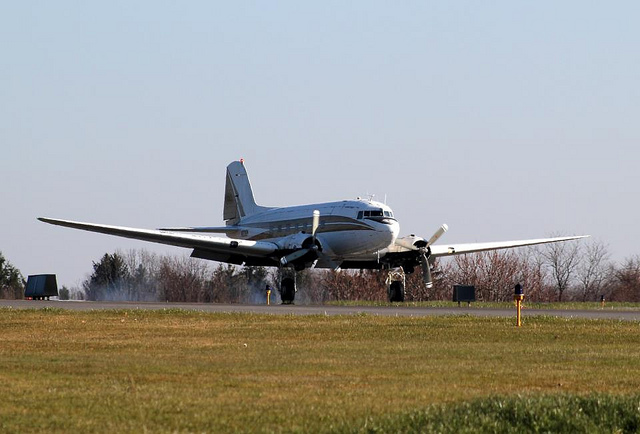
user: Given an image and a question. Answer the question in a short answer. Question: What direction is this plane pointing? Short Answer:
assistant: north